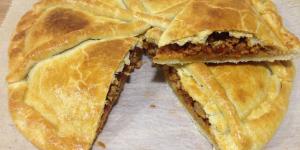
empanada gallega de carne